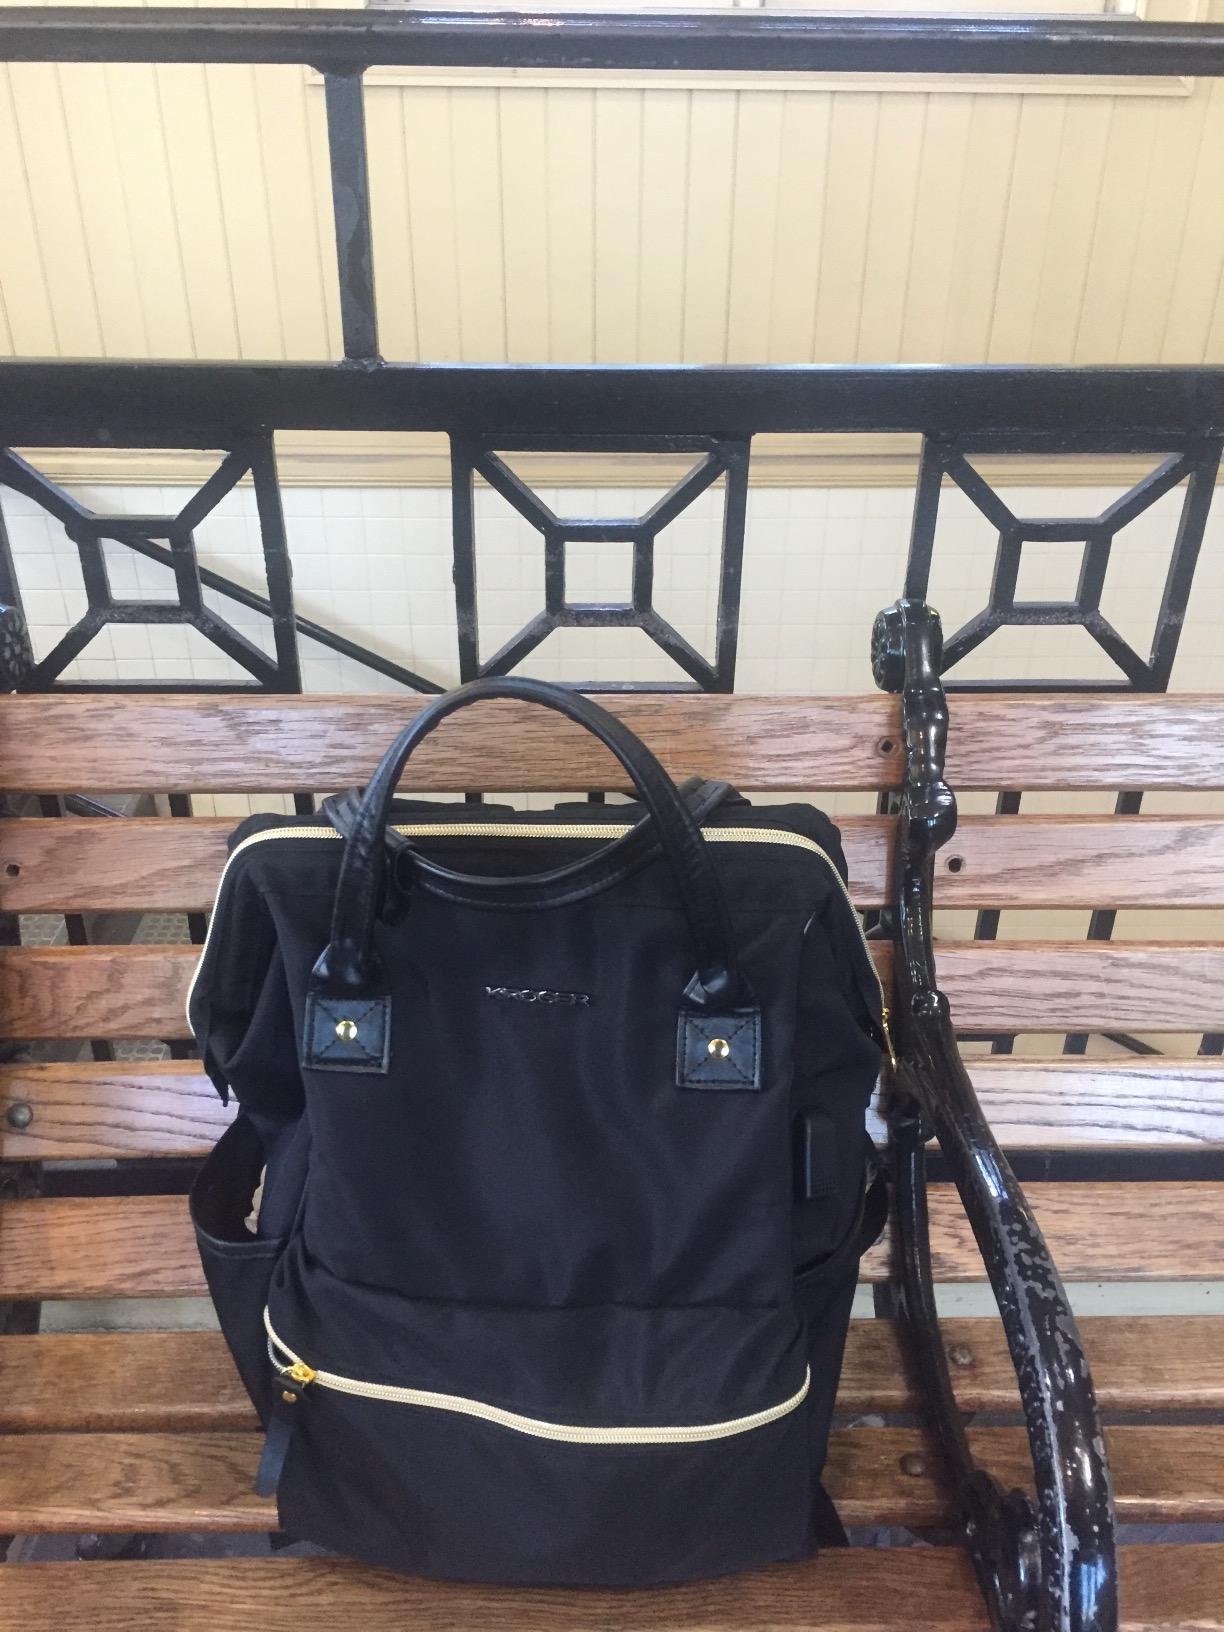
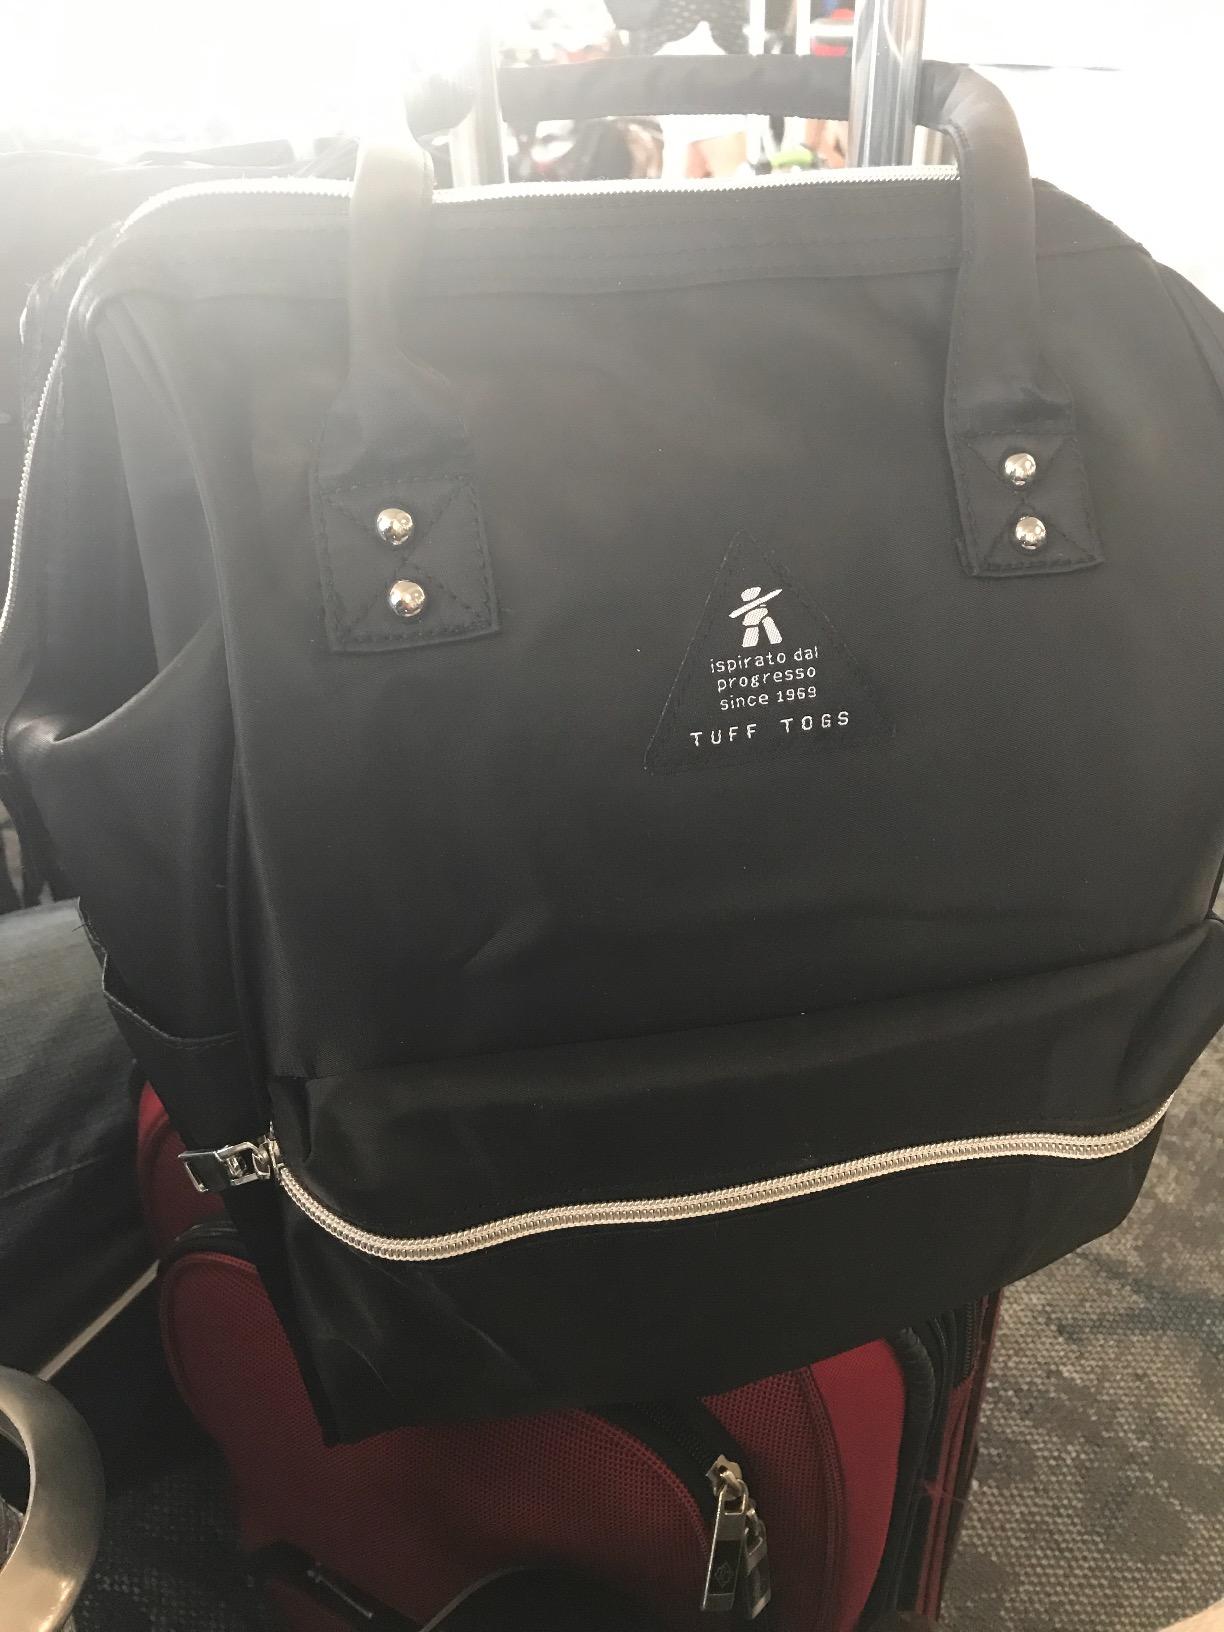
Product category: bag
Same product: no